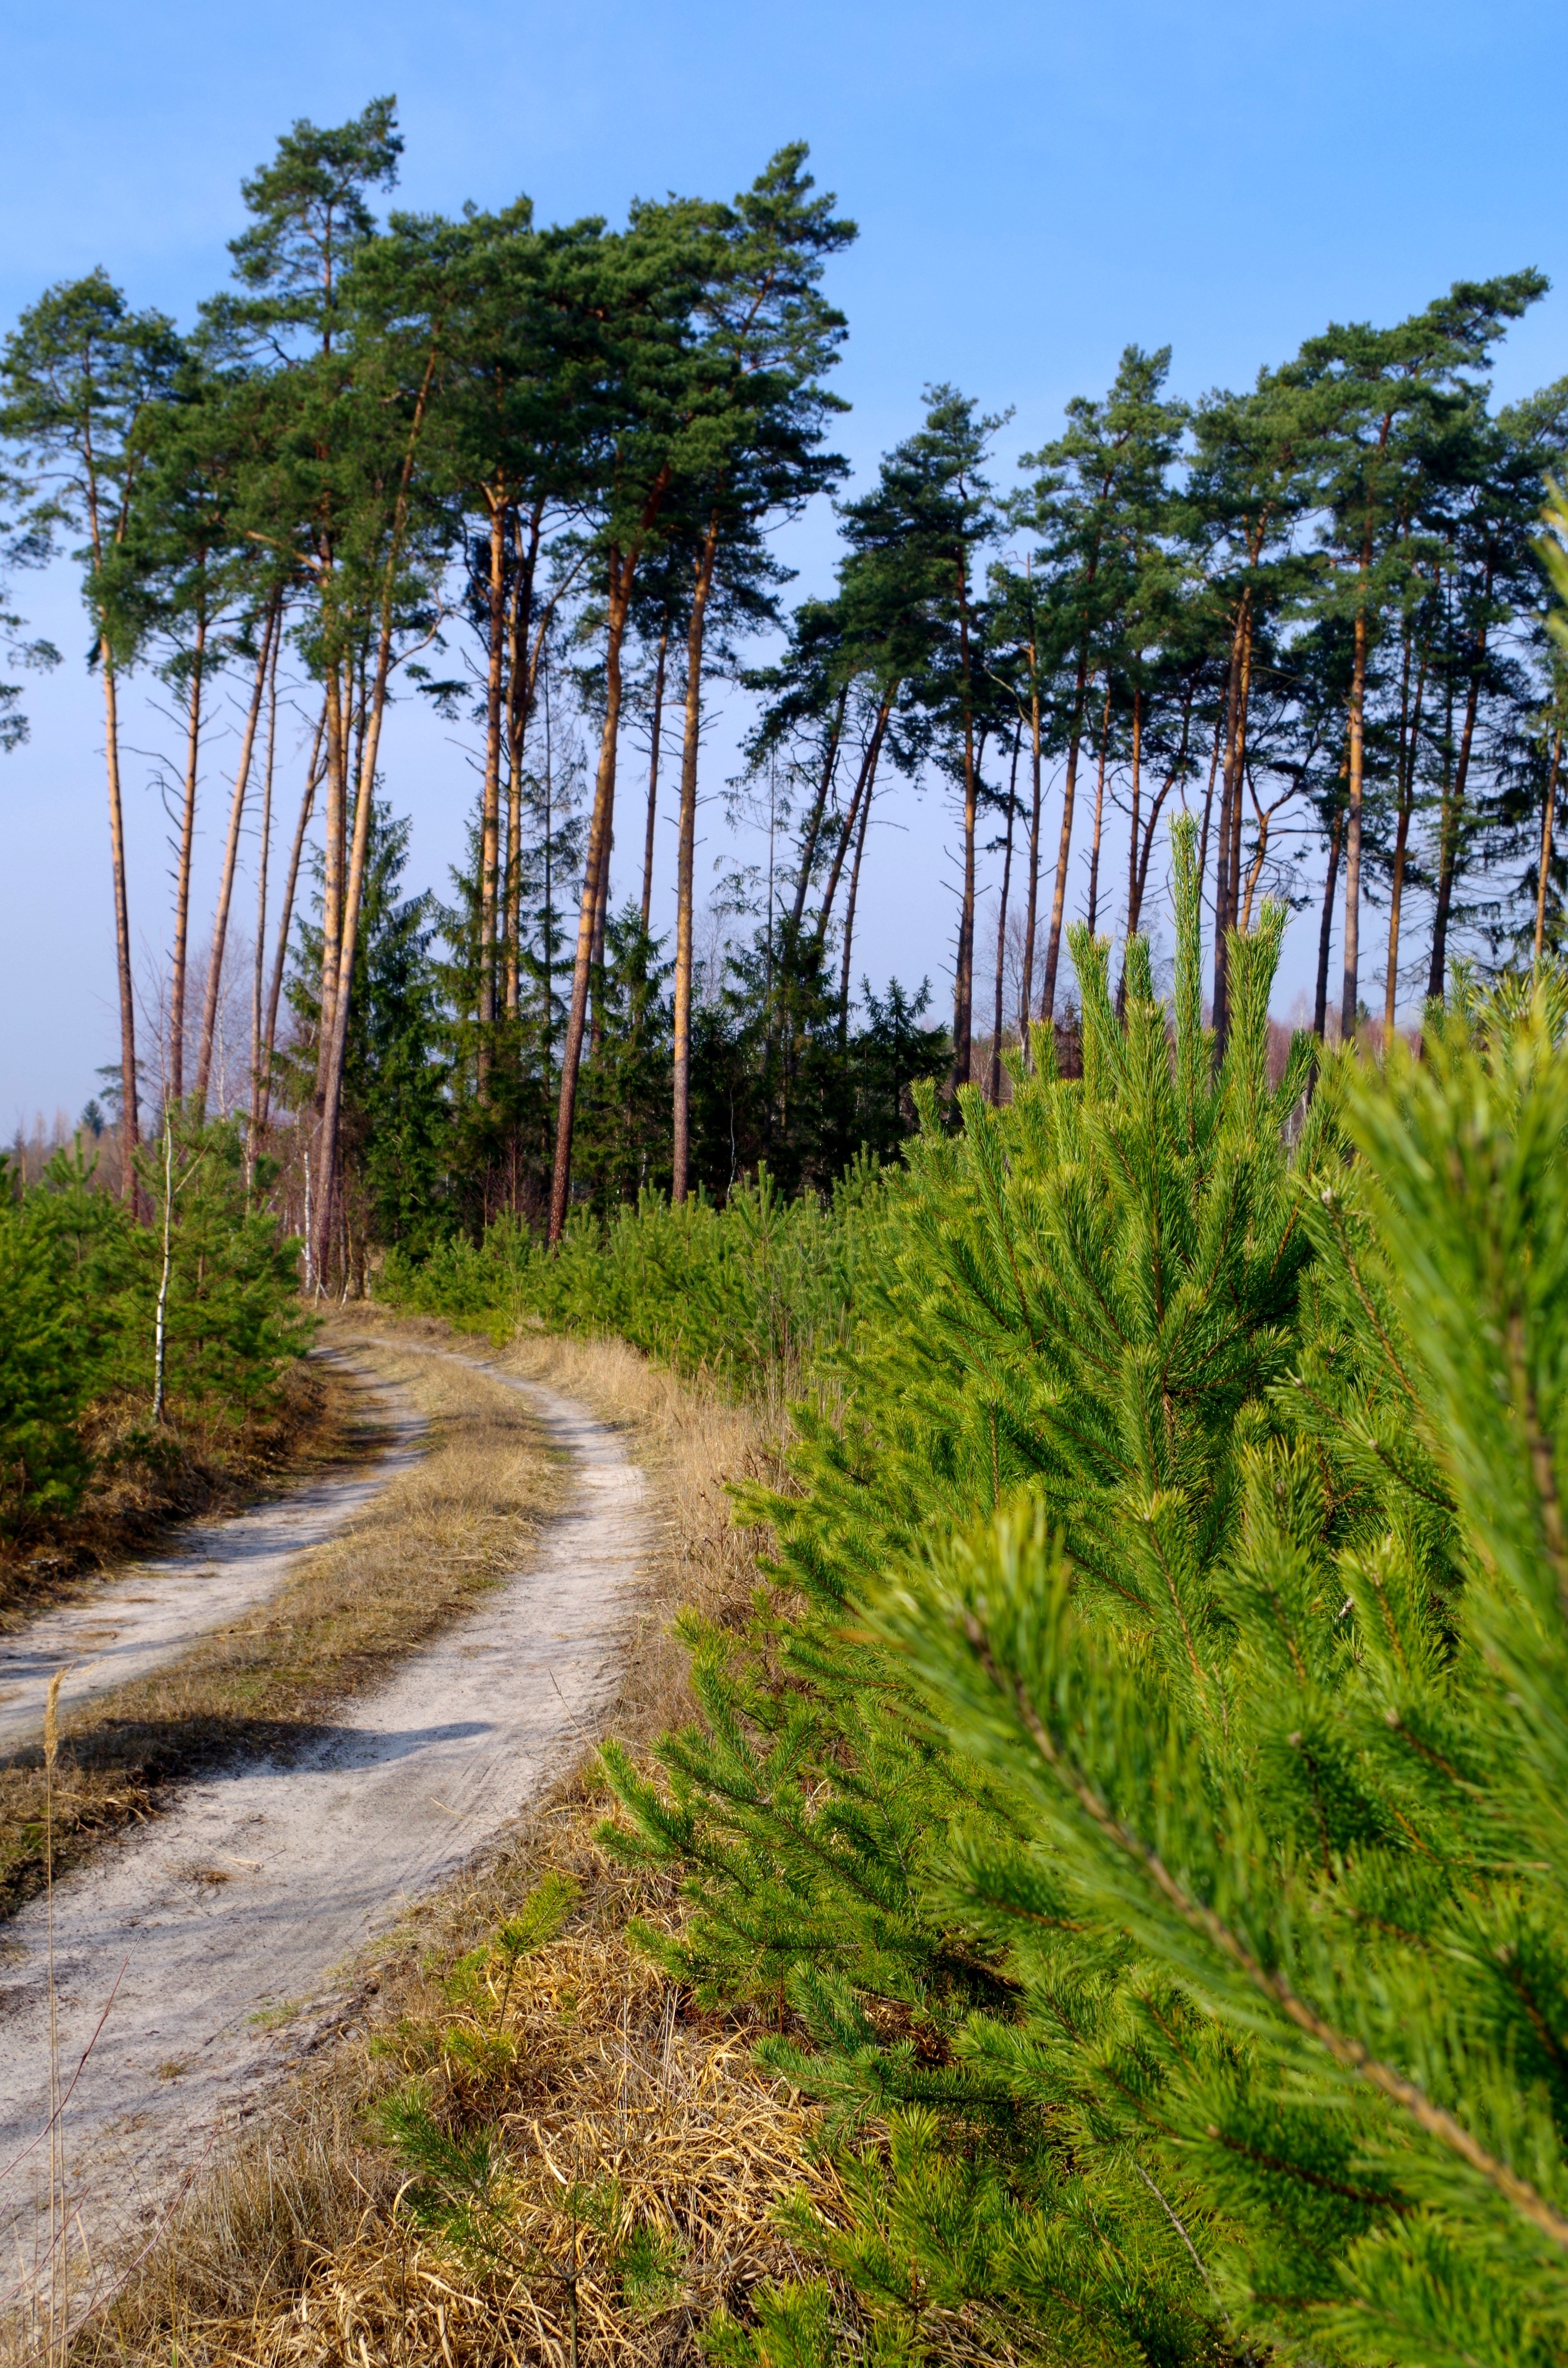
landscape, coast, tree, nature, forest, grass, wilderness, plant, trail, hill, flower, walkway, green, soil, botany, terrain, flora, vegetation, shrub, wetland, habitat, ecosystem, rural area, flowering plant, the road in the forest, biome, natural environment, grass family, woody plant, land plant, arecales, palm family